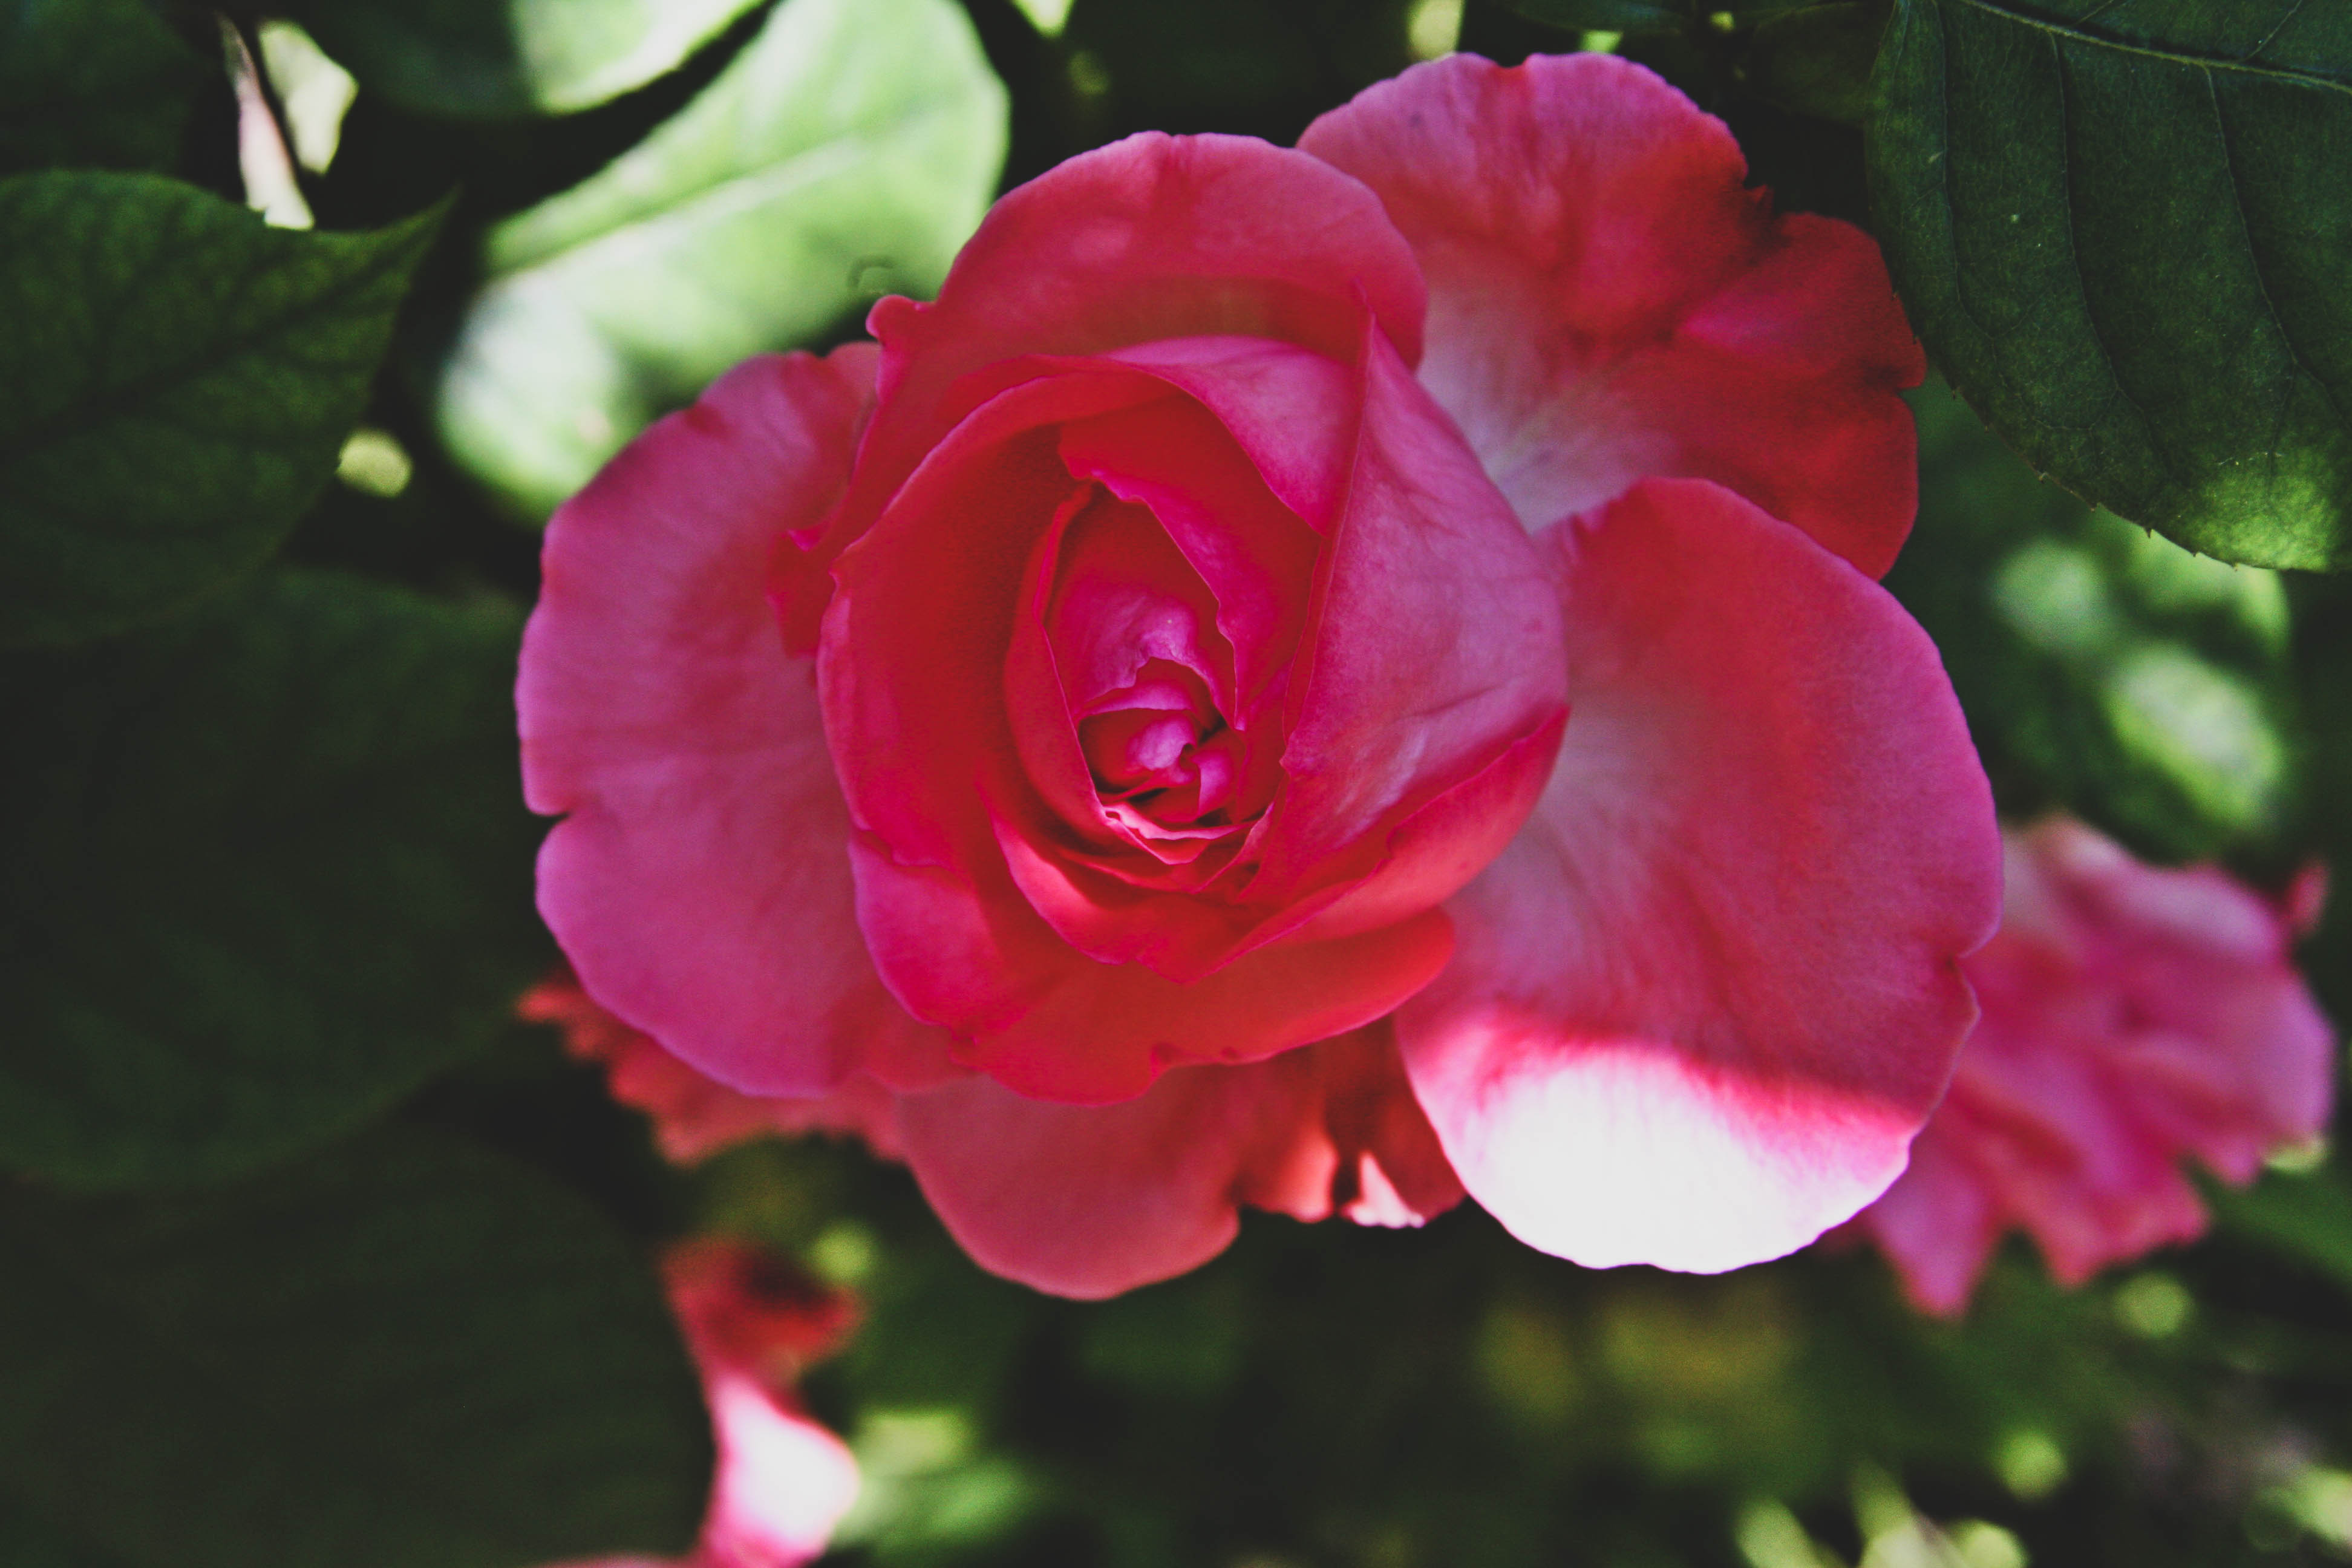
spring, flower, rose, rose family, pink, plant, flowering plant, floribunda, garden roses, flora, petal, rose order, rosa centifolia, close up, japanese camellia, china rose, begonia, annual plant, plant stem, rosa wichuraiana, camellia sasanqua, blossom, camellia, shrub